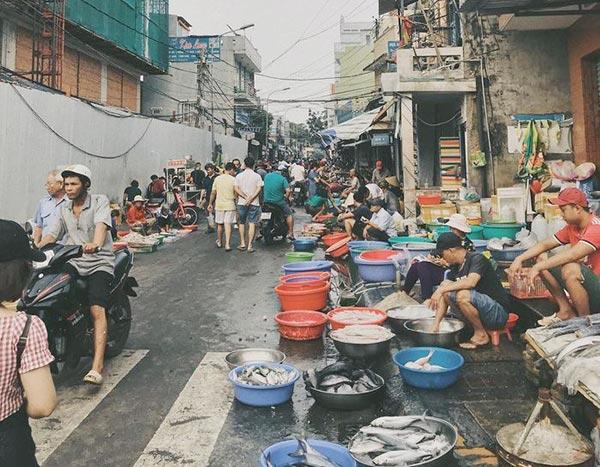
người đàn ông mặc áo cộc màu xám đang lái một chiếc xe máy màu đen